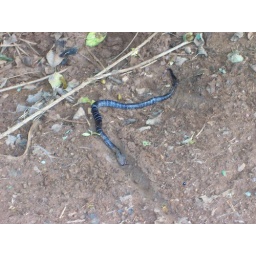
The boys spotted this in the bushes and killed it